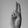
ASL letter: U